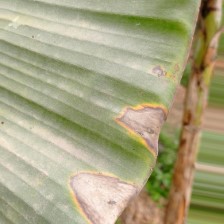
Label: cordana